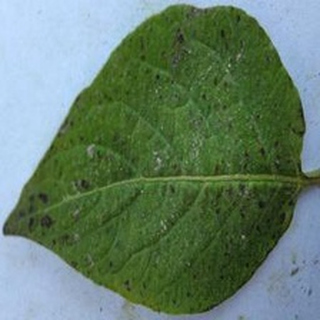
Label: potato_early_blight